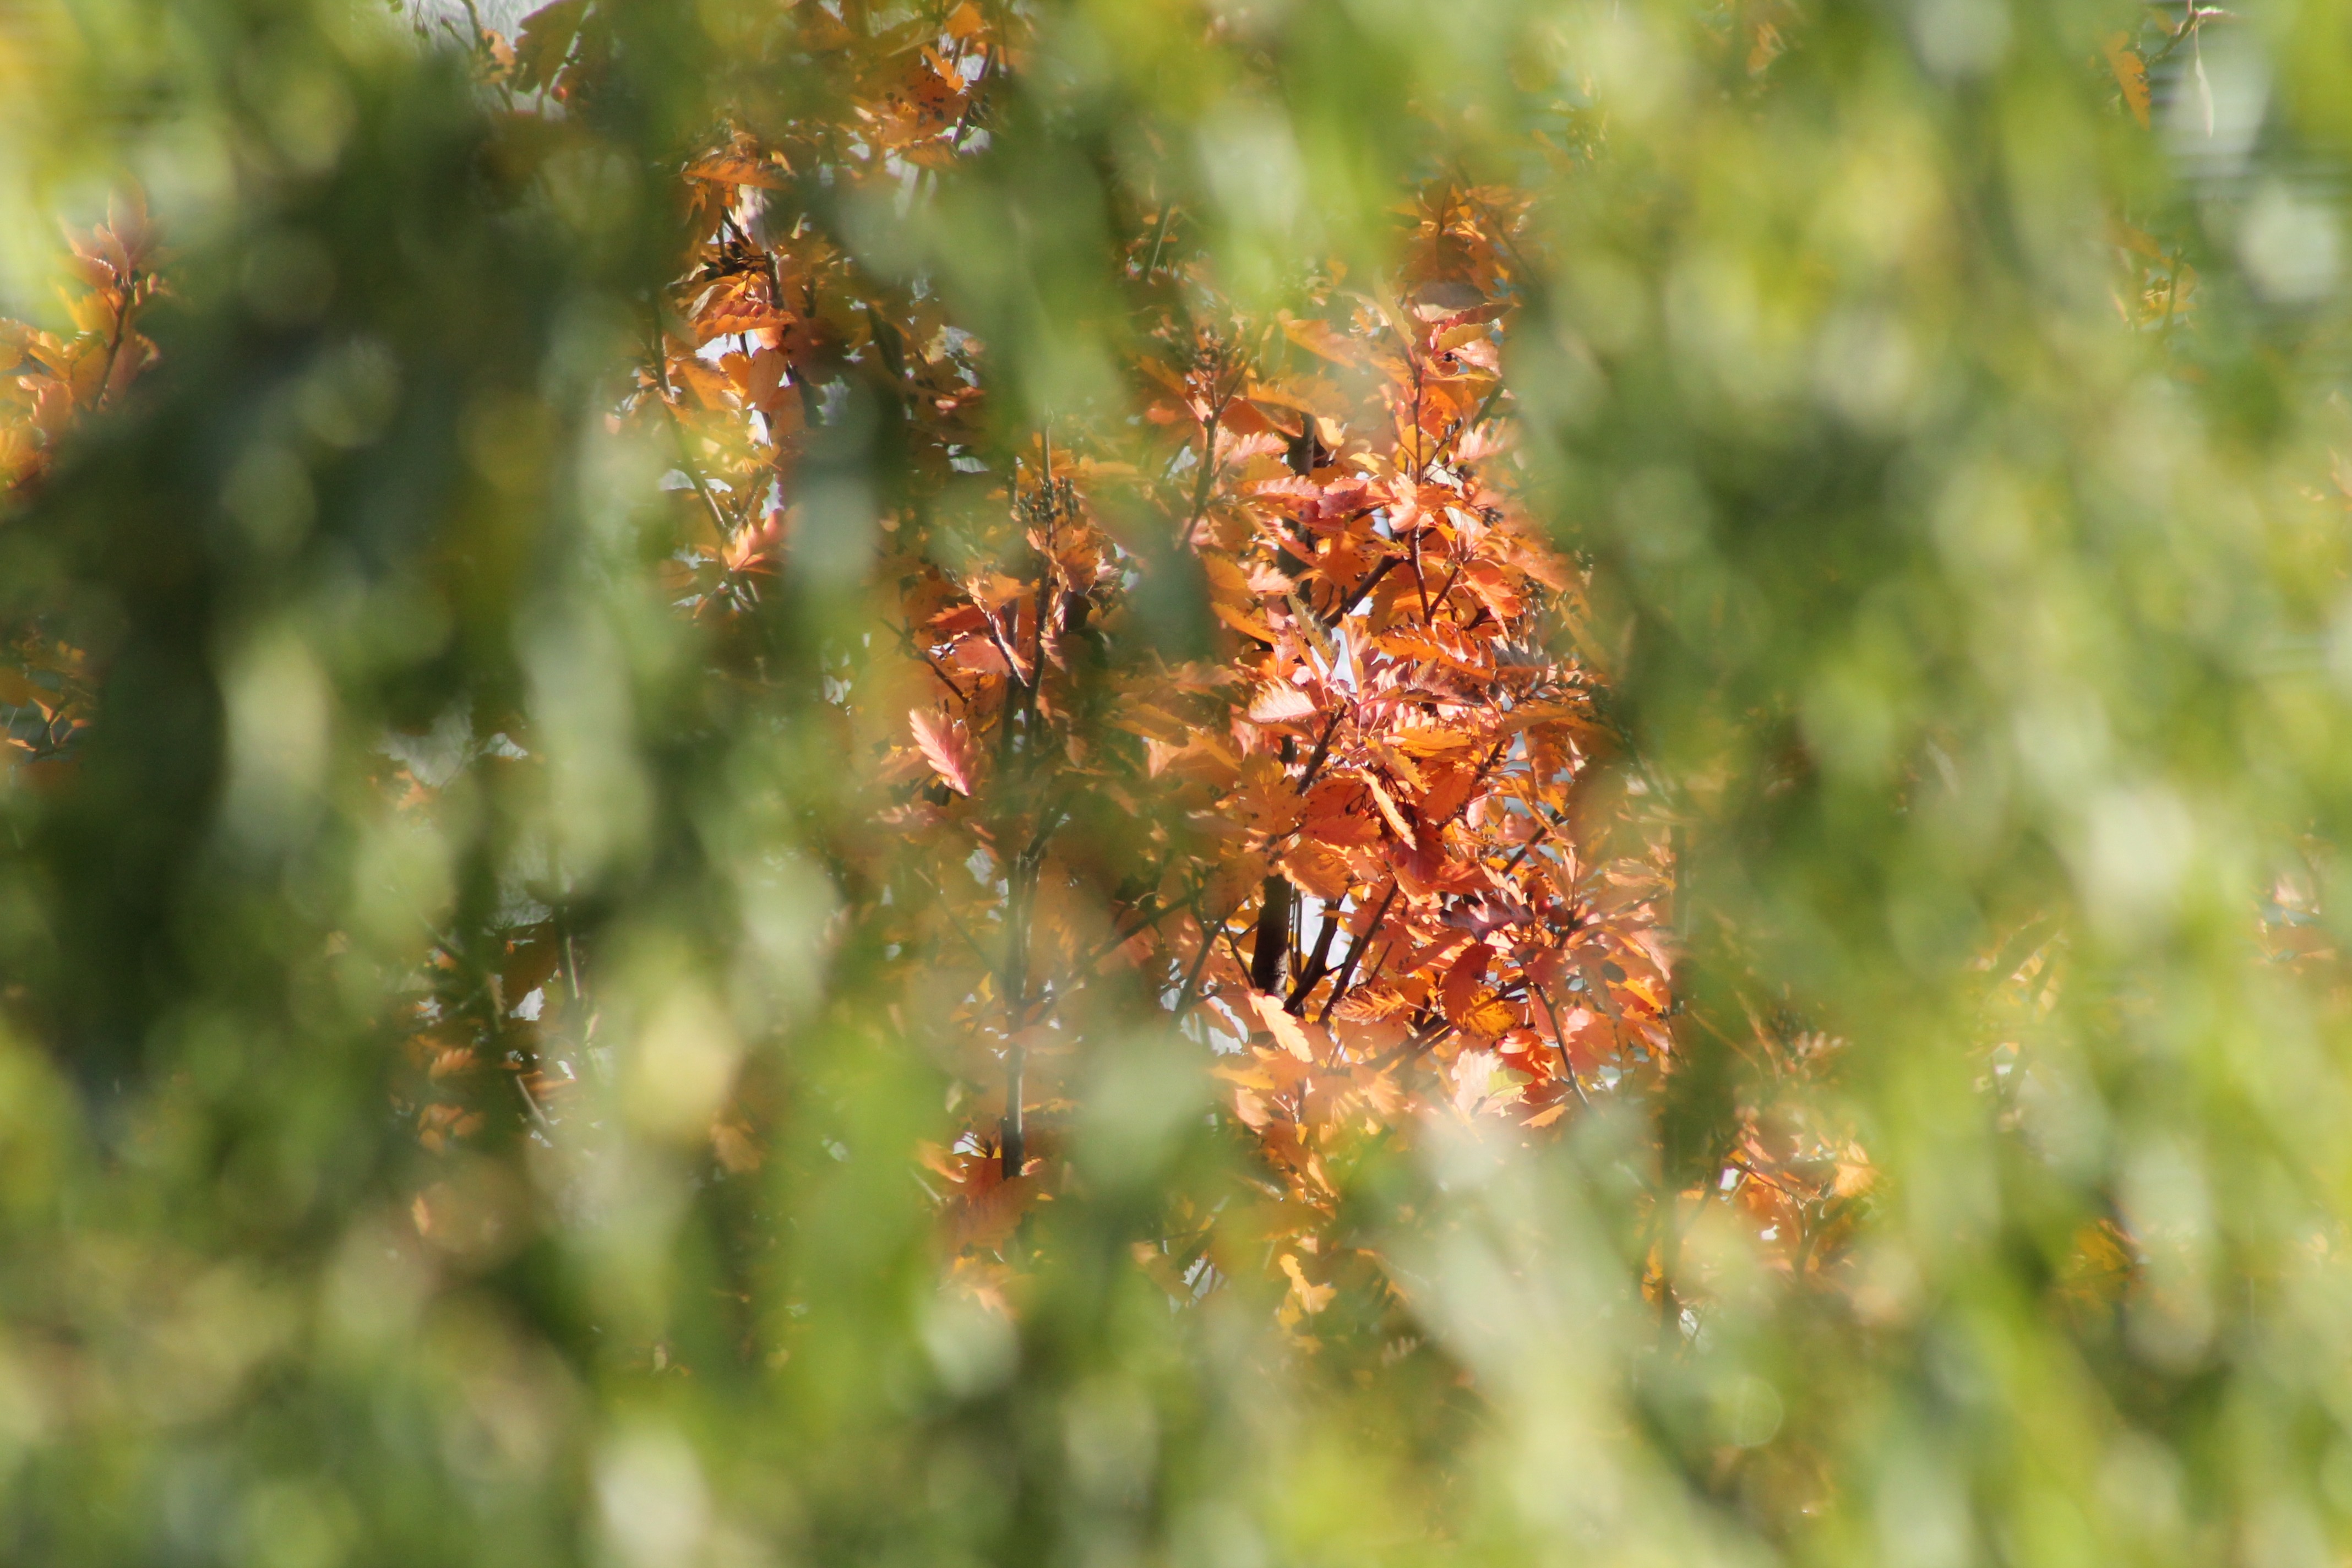
nature, grass, plant, leaf, flower, wildlife, pollen, green, red, insect, autumn, botany, flora, fauna, invertebrate, wildflower, close up, leaves, seasons, macro photography, flowering plant, grass family, land plant, thorns spines and prickles, membrane winged insect